Defiance College

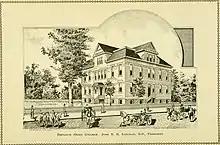
Defiance College in 1900

The college began as Defiance Female Seminary in 1850 and was opened by the Christian Connection, which itself later became part of the United Church of Christ, to provide schooling for young women. In 1903, the Defiance Female Seminary formally became Defiance College, making it one of only two religious-affiliated colleges to begin operation in Ohio during the 20th century.